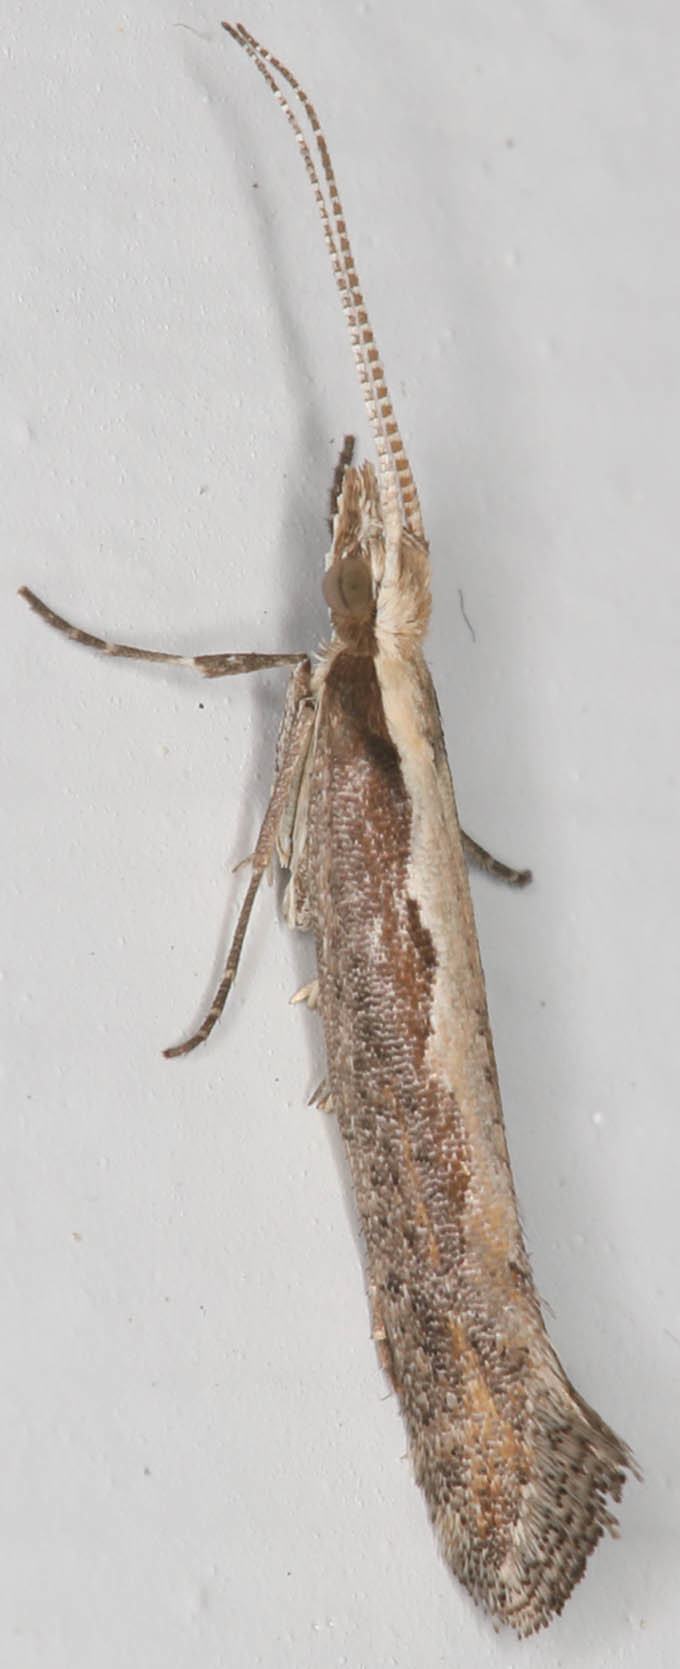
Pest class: diamondback_moth